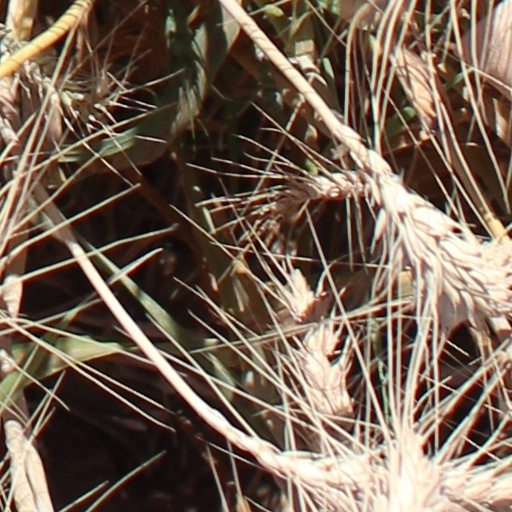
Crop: wheat